Sony Mobile

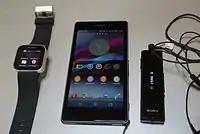
A Sony SmartWatch wearable with an Xperia Z1 smartphone and a Smart Bluetooth Handset

Sony Ericsson (originally Ericsson) was part of the Symbian Ltd. consortium and supported the UIQ pen-based touch interface for Symbian OS. The first Sony Ericsson UIQ smartphone was the Sony Ericsson P800 in 2002. Sony Ericsson joined the Symbian Foundation in 2008 and soon UIQ Technology went bankrupt - the Sony Ericsson Satio was released in 2009 running on Symbian^1, which would be succeeded by Sony Ericsson Vivaz in 2010. For the Japanese market, Sony Ericsson also produced Linux and Symbian-based MOAP handsets for NTT DoCoMo, as well as REX OS for au/KDDI.